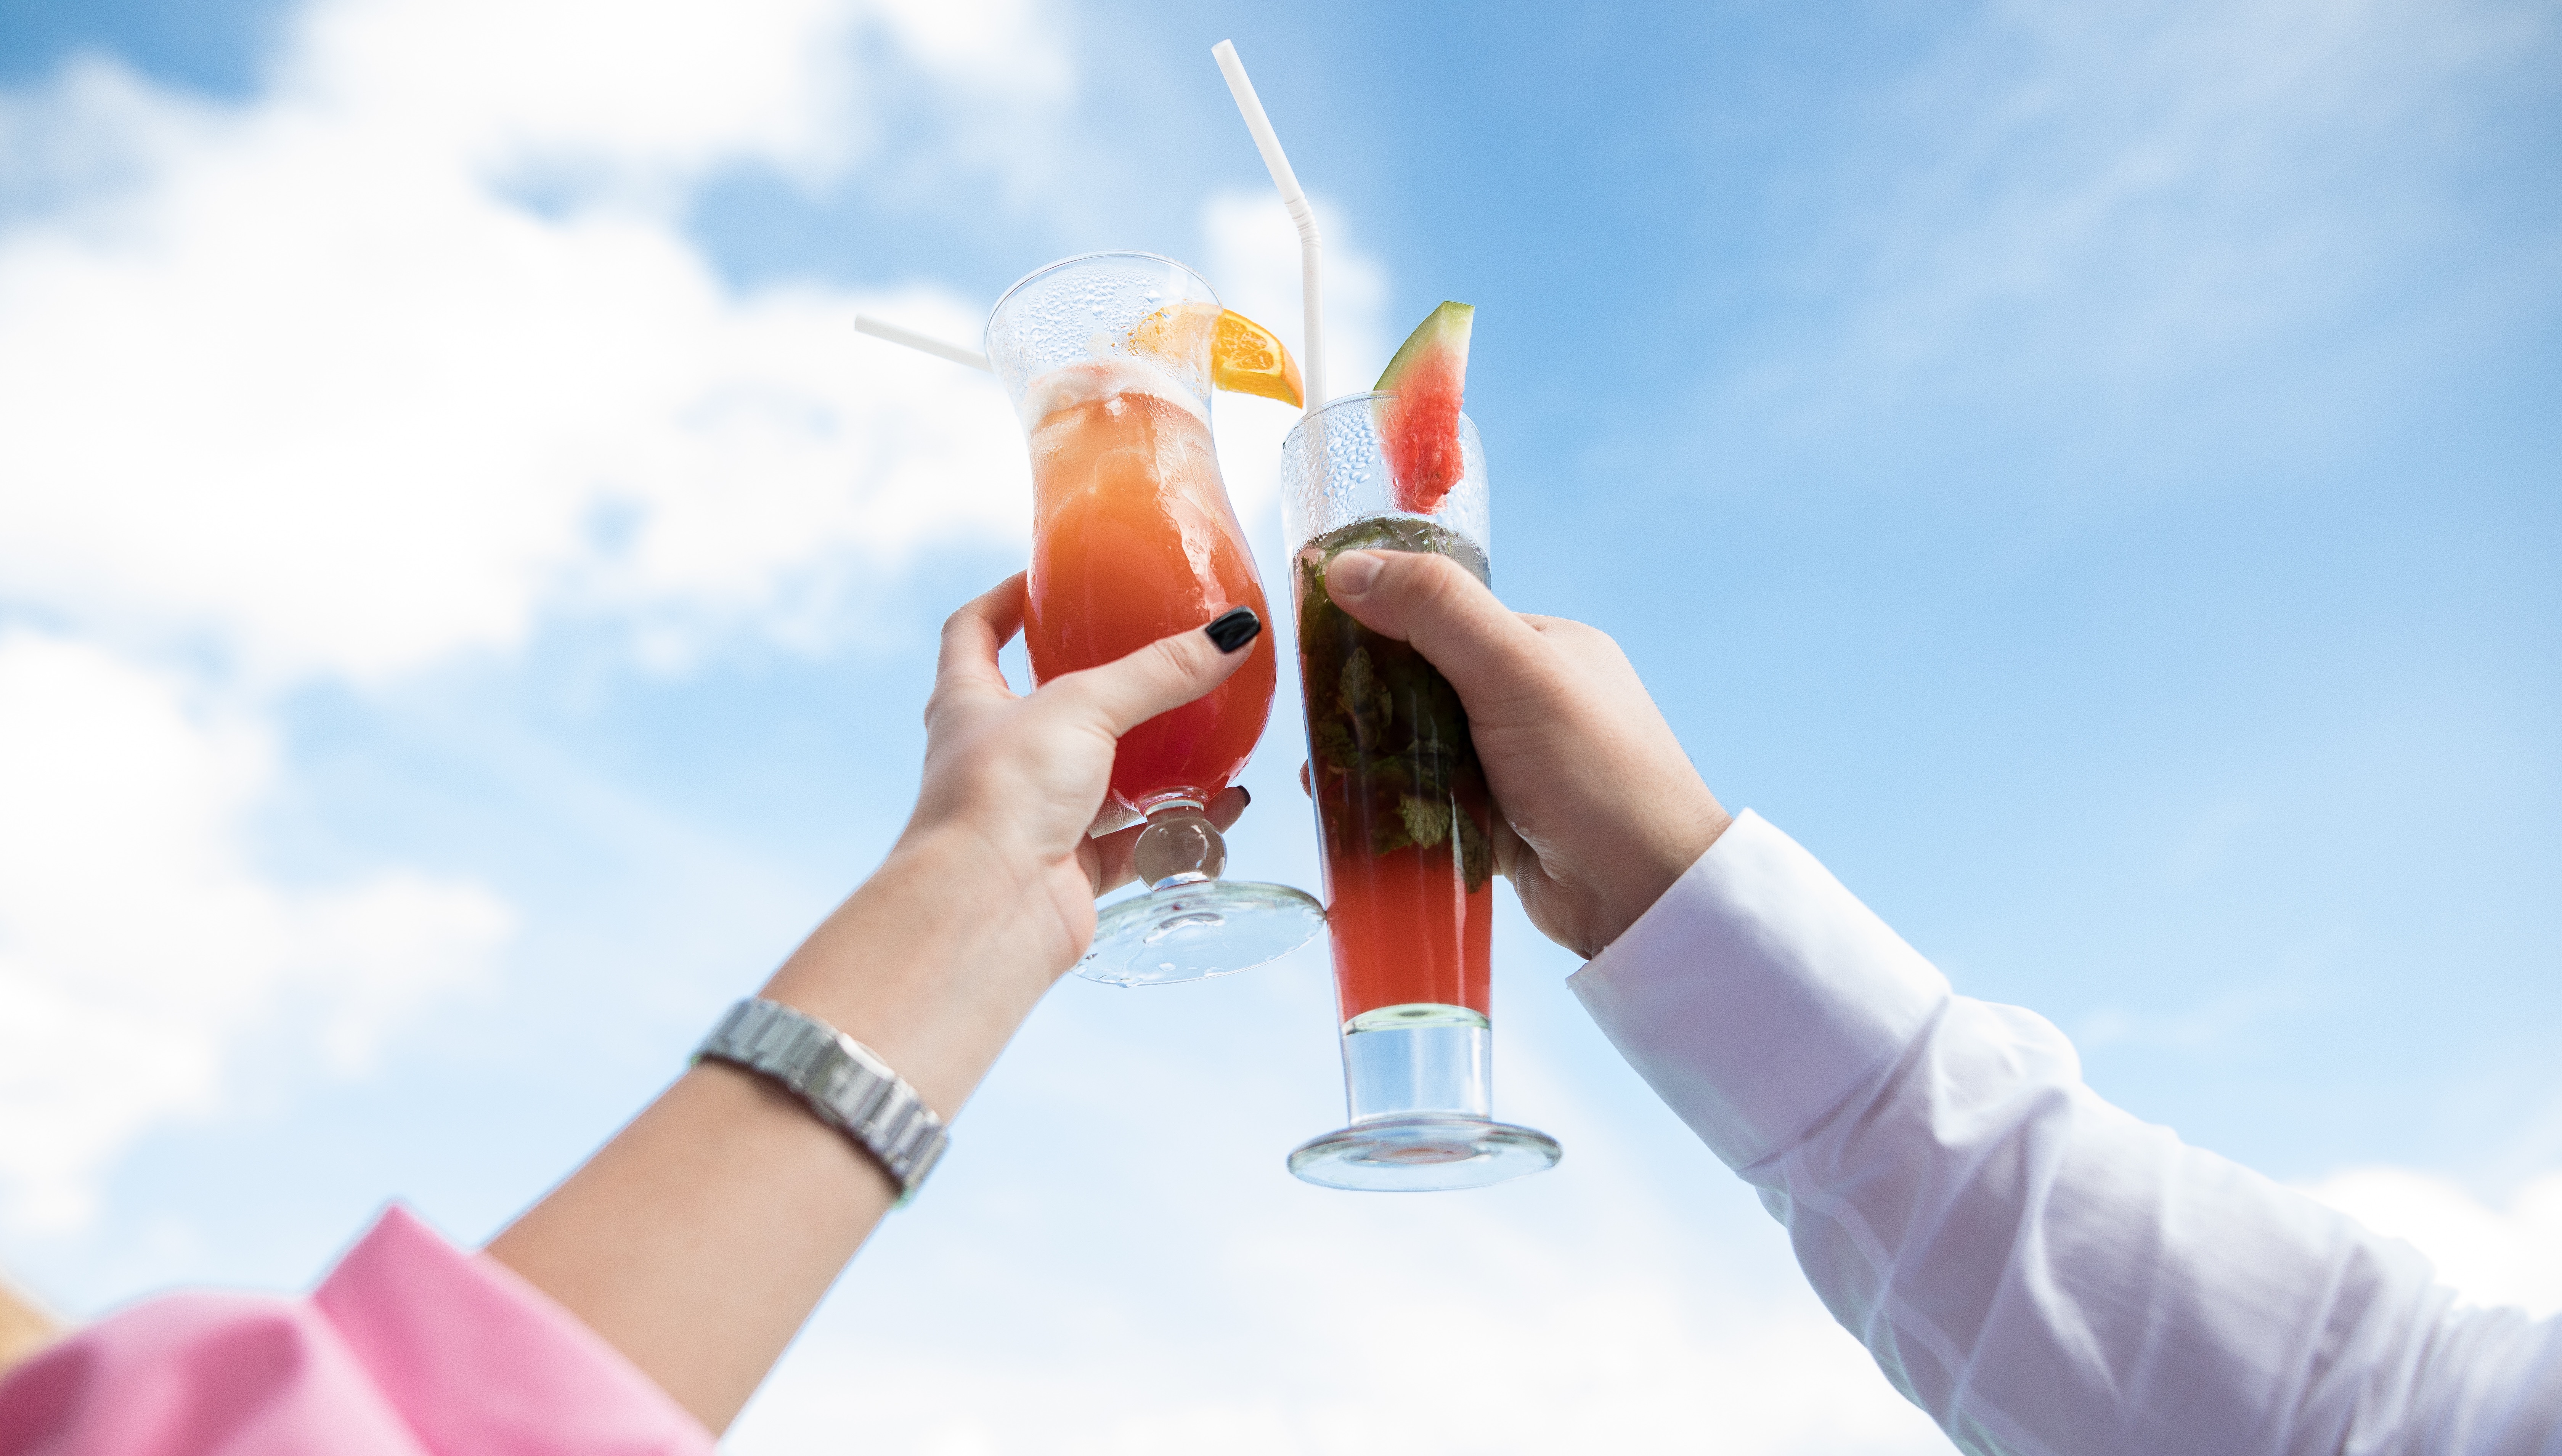
hand, finger, drink, sense